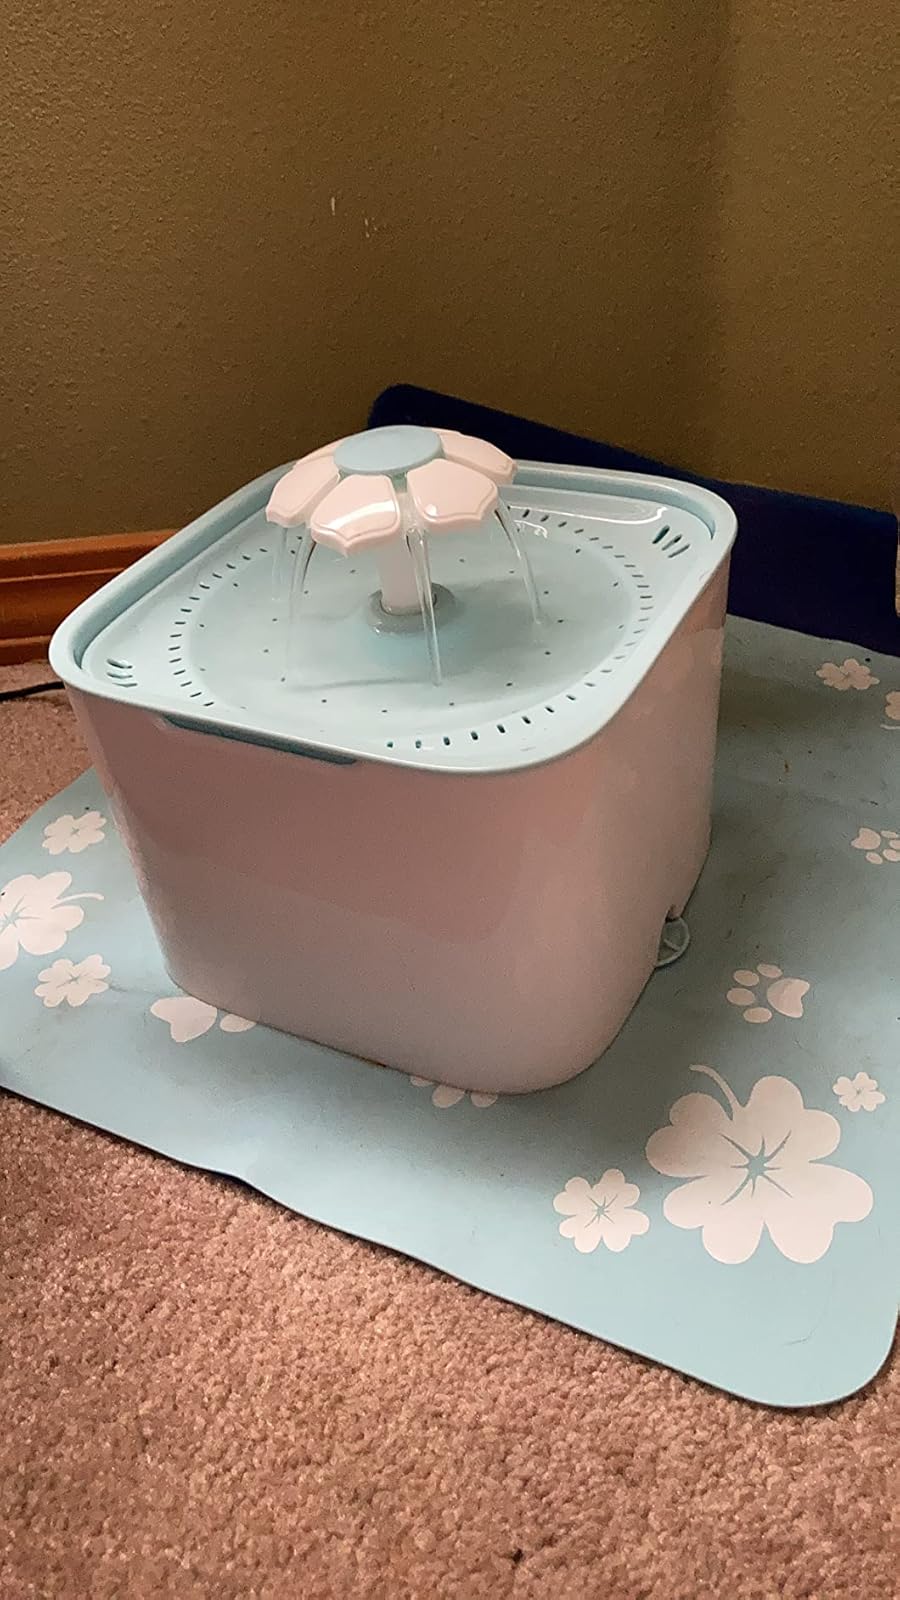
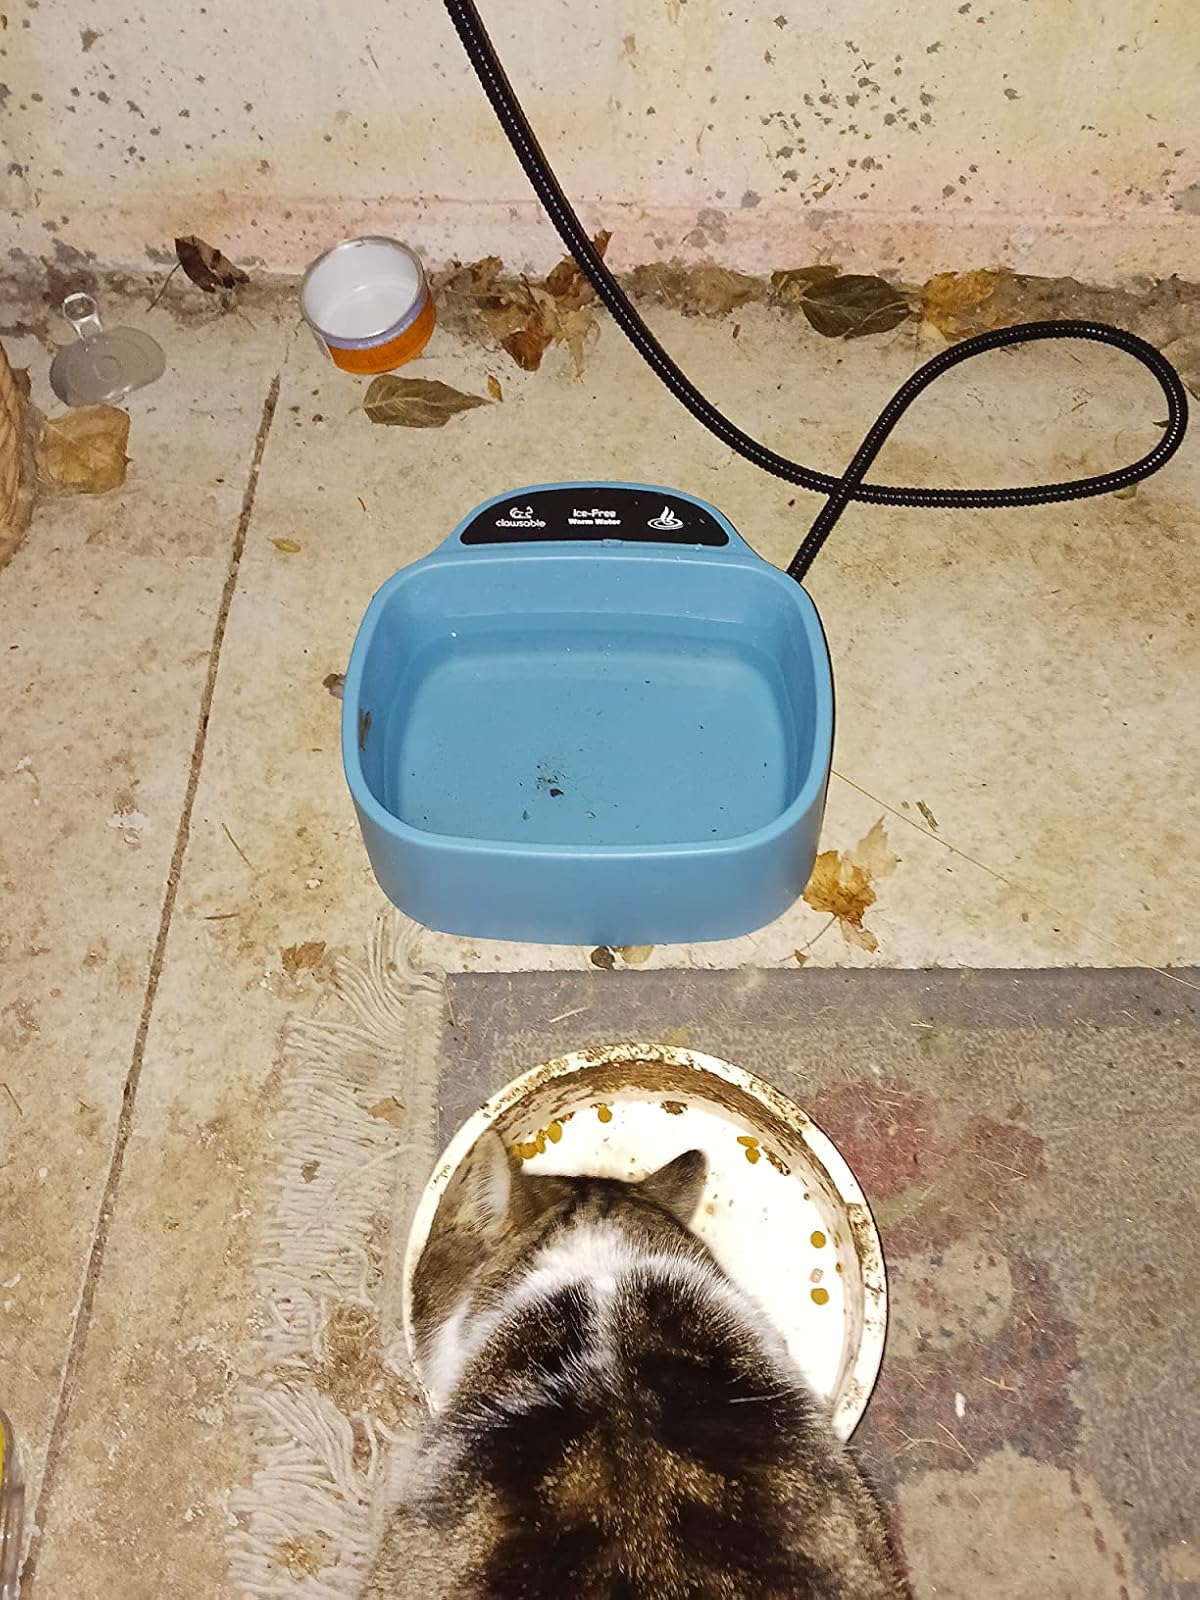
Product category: items_bowl
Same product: no